Francesco Barbieri

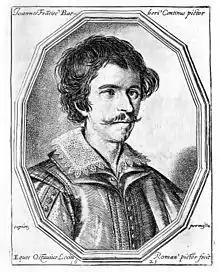
Francesco Barbieri (1623–1698)

Francesco Barbieri (1623–1698), also known as , was an Italian painter of the Baroque period. He died in Verona. He trained with Antonio Gandini and Pietro Ricchi. He painted historical and landscape canvases.